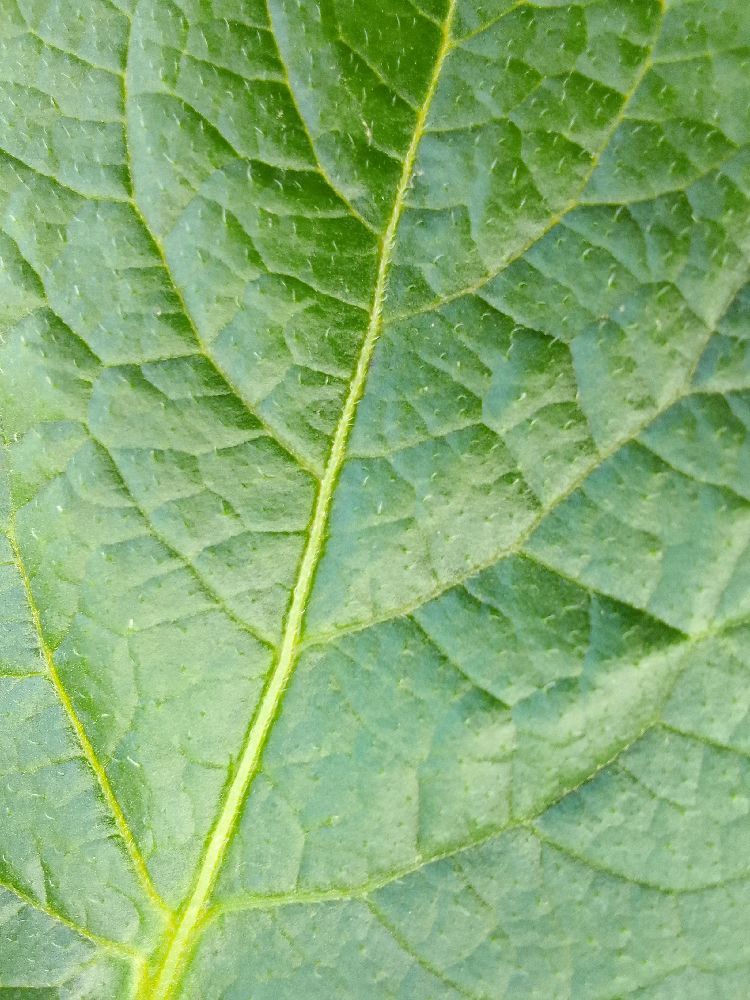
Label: Healthy